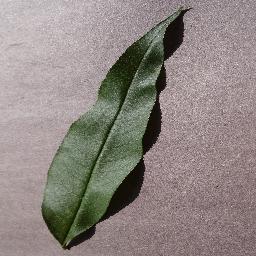
Label: Peach___healthy